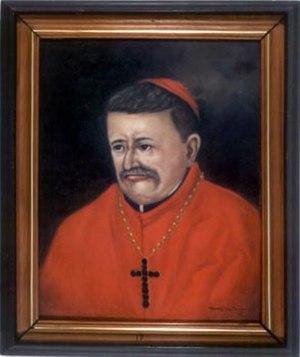
Cette page présente la liste des évêques puis archevêques de Manille, aux Philippines.